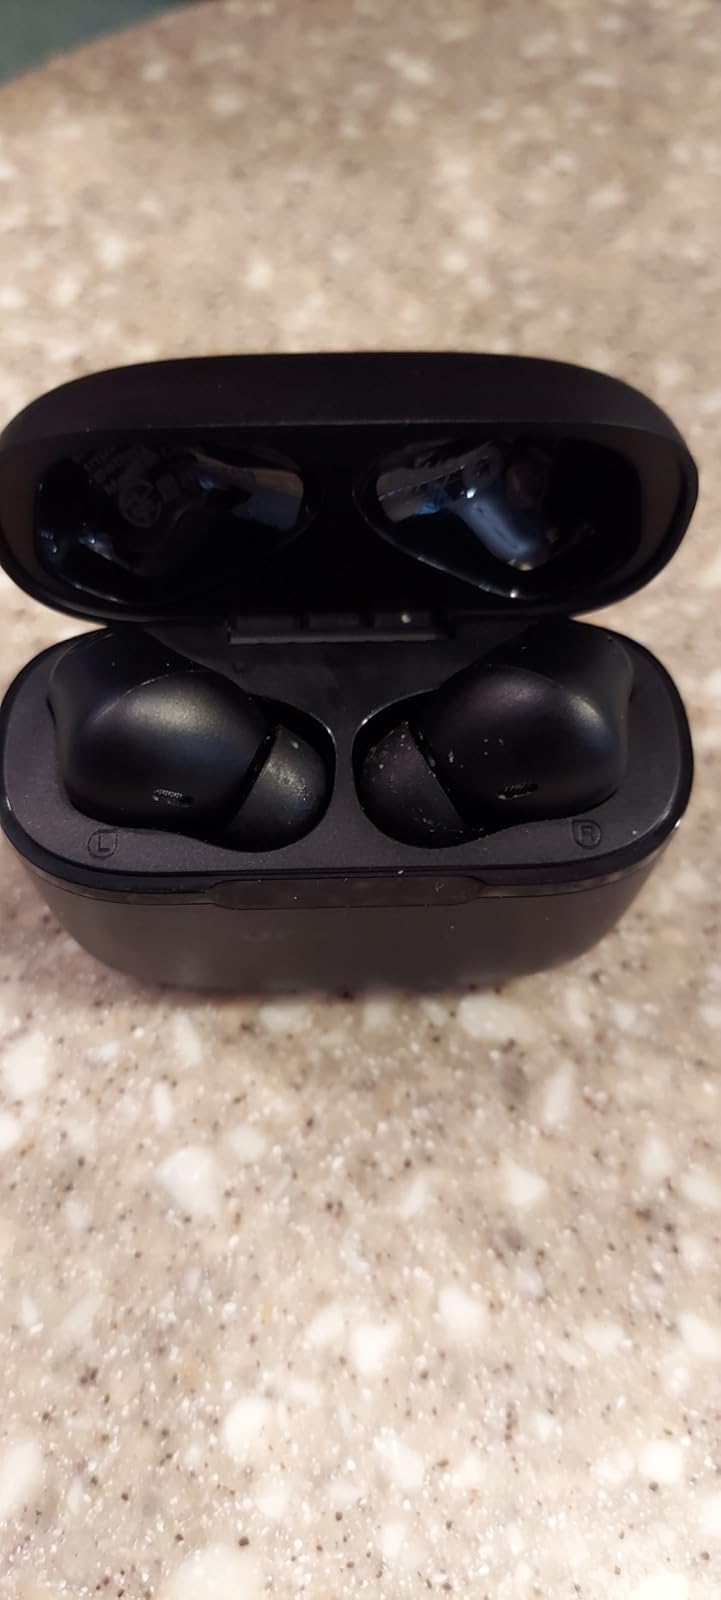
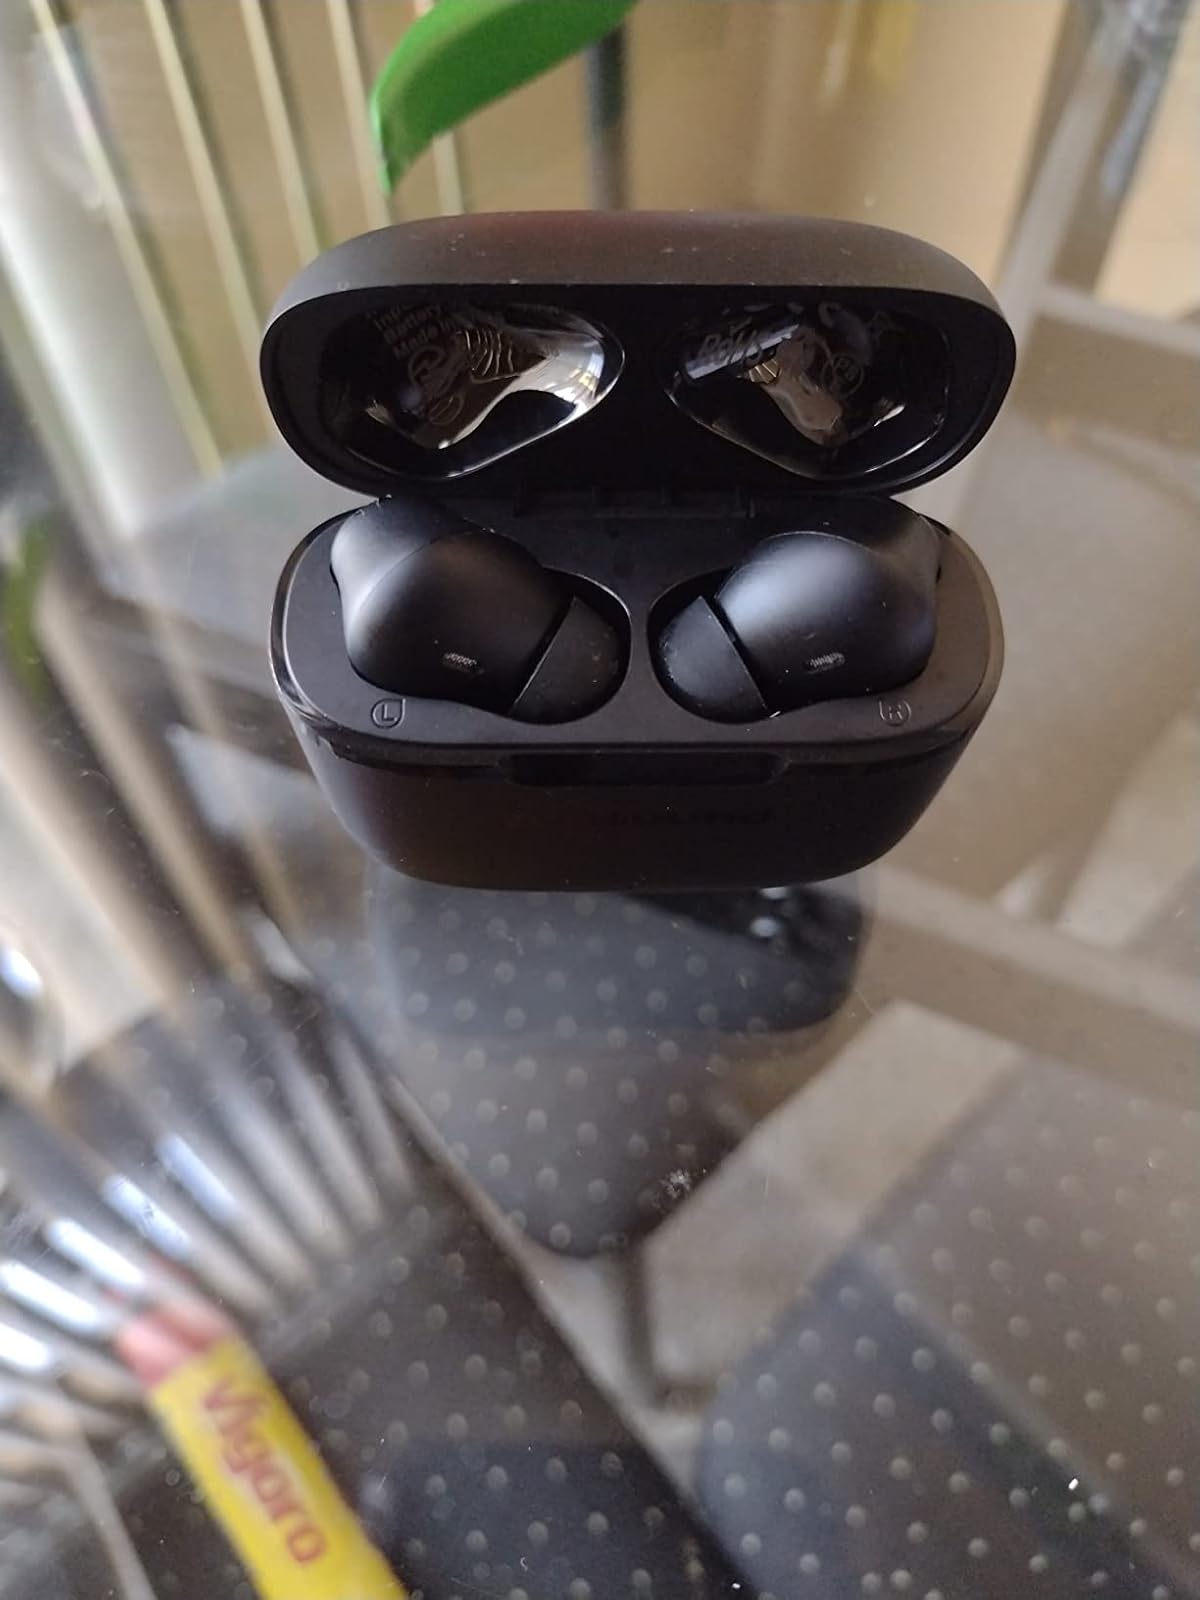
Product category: earbuds
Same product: yes